Anna Pierce Hobbs Bixby

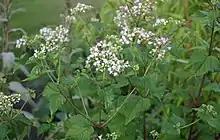
Bixby discovered that white snakeroot (Ageratina altissima) was the cause of milk sickness from grazing cows eating the wild plant which fatally poisoned the milk consumed by frontier settlers

Anna Pierce Hobbs Bixby, sometimes spelled Bigsby, born Anna Pierce ( – c. 1870), was a midwife, frontier doctor, dentist, herbologist, and scientist in southern Illinois.